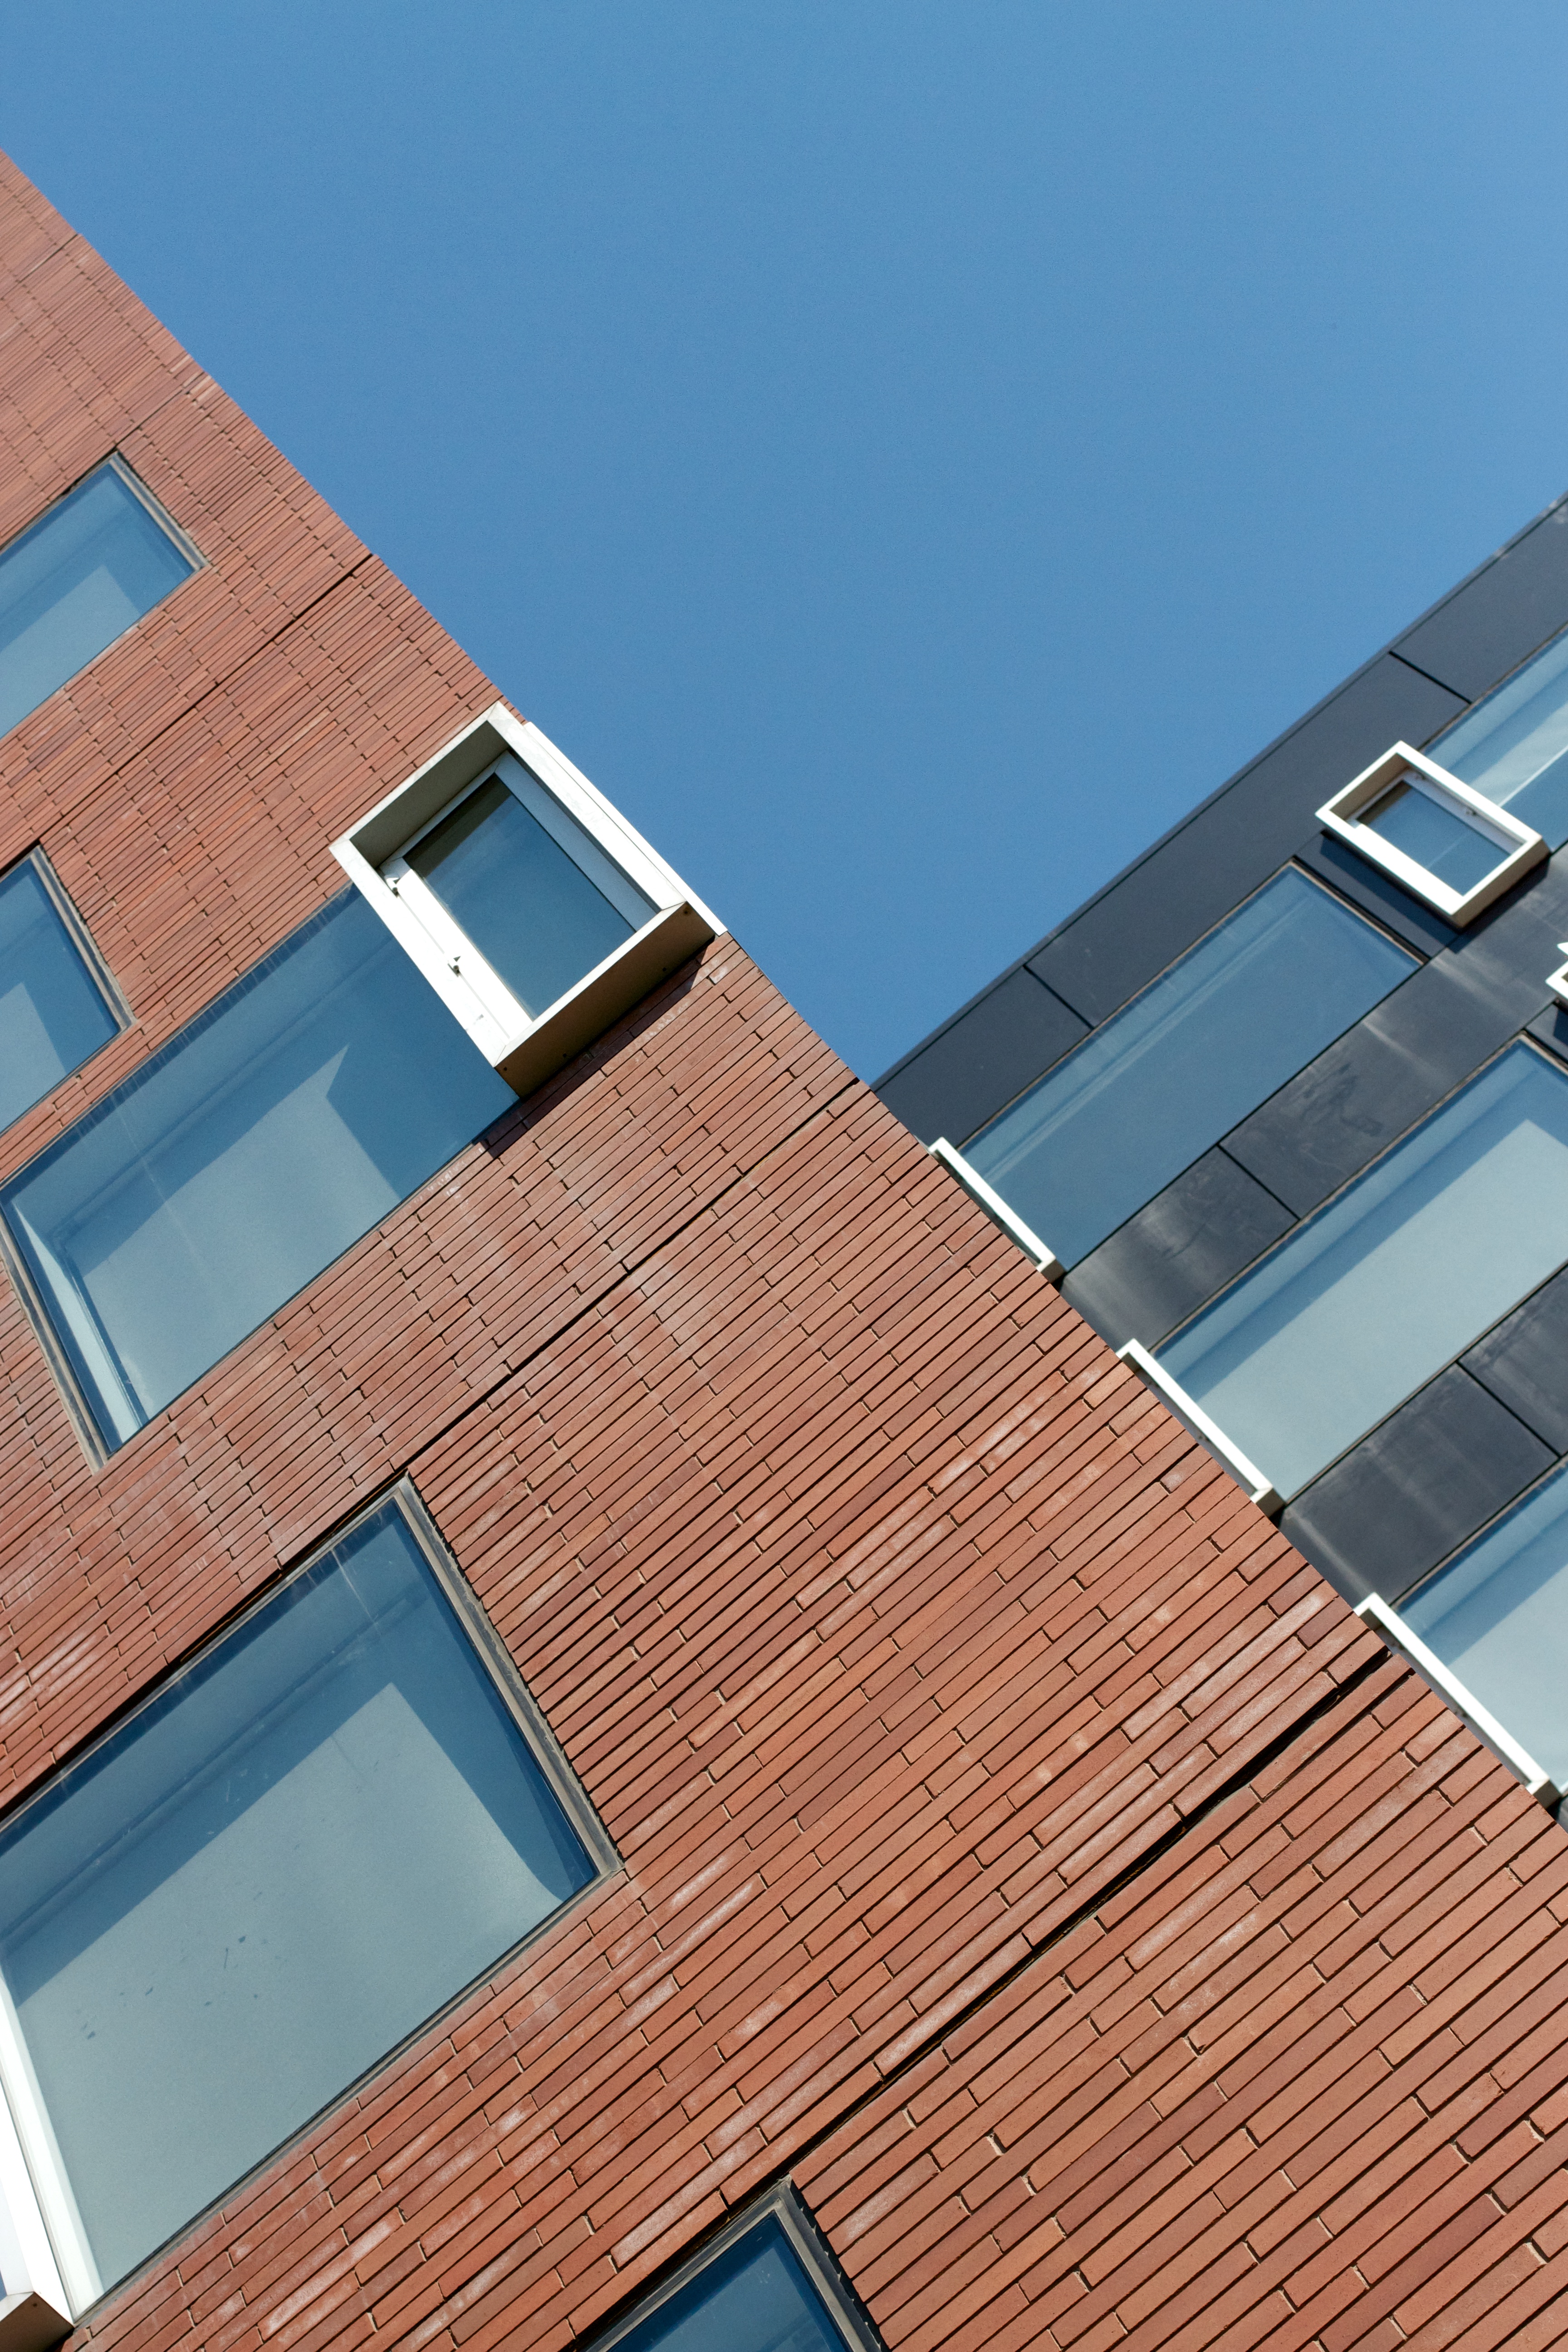
architecture, window, roof, facade, blue, daylighting, outdoor structure